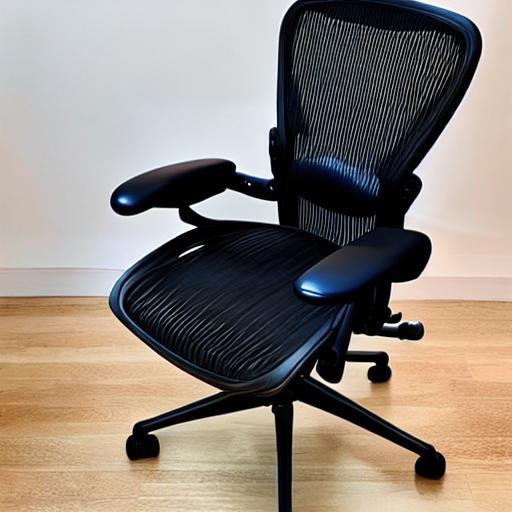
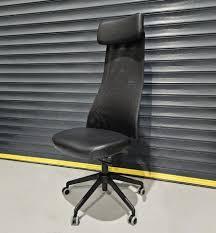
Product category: items_chair
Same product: no